History of Speyer

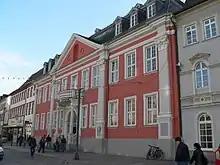
Old City Hall, 1712 and 1726 by Johann Adam Breunig

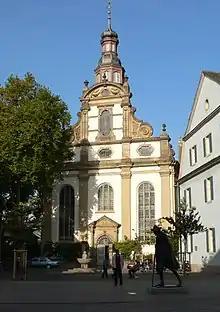
Dreifaltigkeitskirche (Trinity Church)

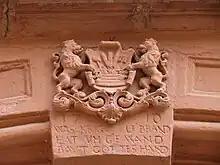
Inscription referring to the reconstruction on a house on Johannesstrasse

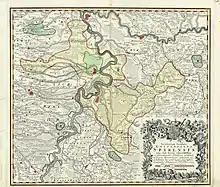
Map of the Prince-Bishopric of Speyer 1735. The blue line marks the territory of the Imperial City of Speyer (white area).

As of 1698, the Speyer city council got in touch with the scattered population, raised money and offered incentives for returning to the destroyed city. This included tax incentives but also threatening with the confiscation of abandoned property. The Imperial Chamber Court was relocated to Wetzlar; as a result, this population group important to Speyer did not return. But, another group, the clergy, especially the Allerheiligen, St. Guido and the Cathedral endowments soon set about to ignite urban life at the fringes of the city.